Chris Mann (composer)

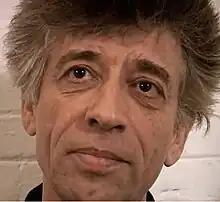
Chris Mann in Speaking Portraits

Chris Mann (March 9, 1949, AustraliaSeptember 12, 2018, New York City) was an Australian composer, poet and performer specializing in the emerging field of compositional linguistics, coined by Kenneth Gaburo and described by Mann as "the mechanism whereby you understand what I'm saying better than I do".